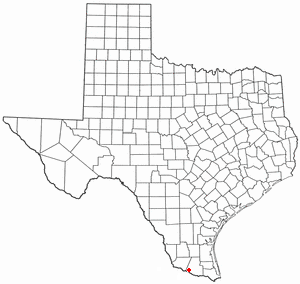
La Joya est une ville des États-Unis située dans le comté de Hidalgo au Texas. En 2010, sa population était de 3 985 habitants.